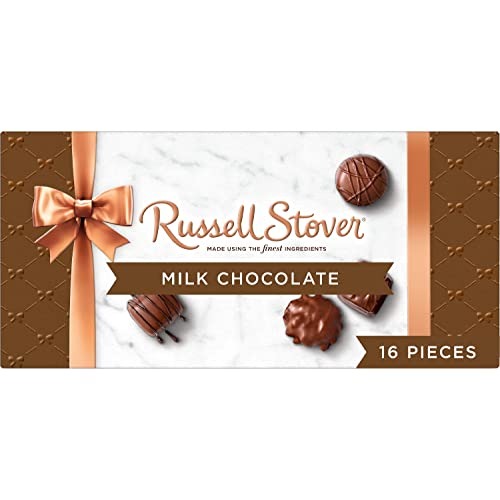
Item Name: Russell Stover, Milk Chocolate Assortment, Chocolate Gift Box, 9.4 Ounce
Bullet Point 1: Milk Chocolates: The Russell Stover Milk Chocolate Assortment Gift Box includes milk chocolate caramels, milk chocolate truffles, milk chocolate pecan delights, milk chocolate toffees, milk chocolate nut caramels, and milk chocolate peanuts
Bullet Point 2: Ready to Gift: Tastefully boxed and ready to wrap, a box of Russell Stover chocolates makes the perfect gift for any occasion. Just open to reveal our signature selection of delicious chocolates
Bullet Point 3: Made From Scratch: Explore our full assortment of small-batch treats made with the finest ingredients. Caramels, nougats, nut clusters, chews, creams, truffles and whips make a great dessert
Bullet Point 4: Making Life Sweeter: Russell Stover is committed to making delicious, gift-worthy chocolates perfect for Christmas, Valentine's Day, Mother's Day, Father's Day, Birthdays, Graduations, and Anniversaries
Bullet Point 5: For Nearly A Century: Russell Stover has been crafting milk and dark chocolates, caramels, toffees, fruit crèmes, nut and peanut butter clusters, and hard and chewy candies
Value: 9.4
Unit: Ounce

Price: 12.24